Ernst von Schuch

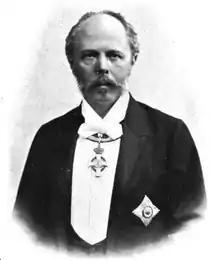

Ernst Edler von Schuch (born Ernst Gottfried Schuch; 23 November 1846 – 10 May 1914) was an Austrian conductor. He became famous through his working collaborations with Richard Strauss at the Dresden Court Opera.